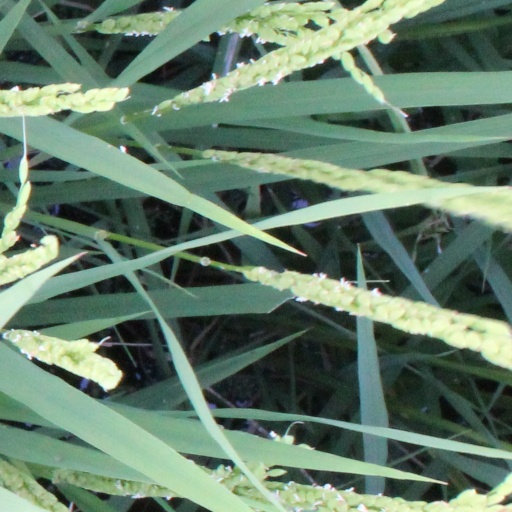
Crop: rice